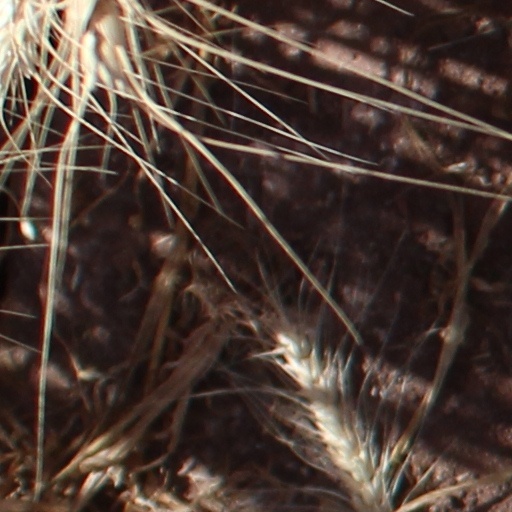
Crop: wheat